Buck Henry

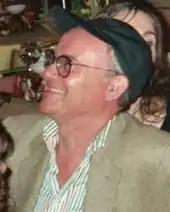
Henry in 1990

He co-directed "Heaven Can Wait" (1978), the remake of "Here Comes Mr. Jordan", with the movie's star Warren Beatty and appeared in the film as an officious angel, reprising the character originally played by Edward Everett Horton. Henry received a second shared Oscar nomination, this time for Best Director.